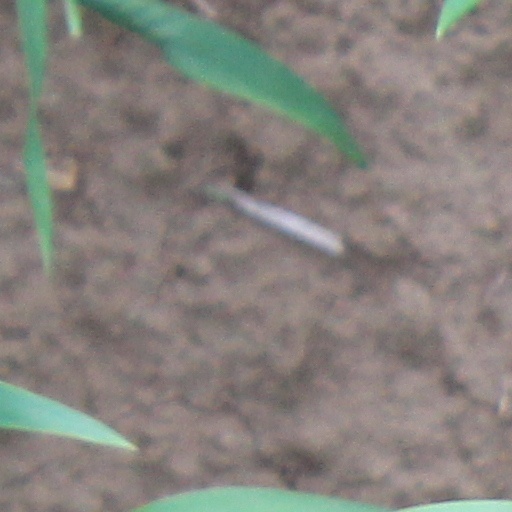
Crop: wheat